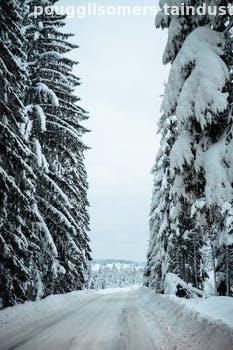
Label: Watermark